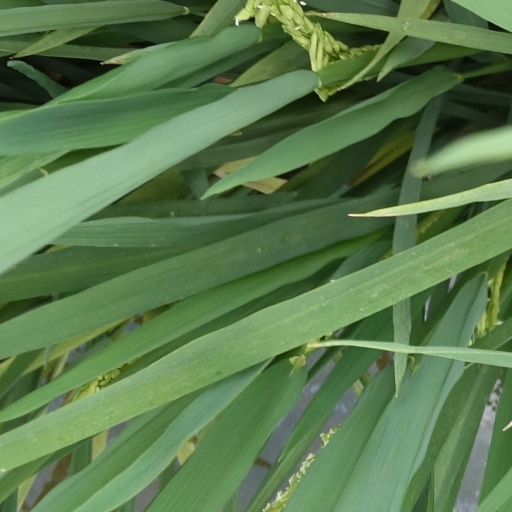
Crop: rice